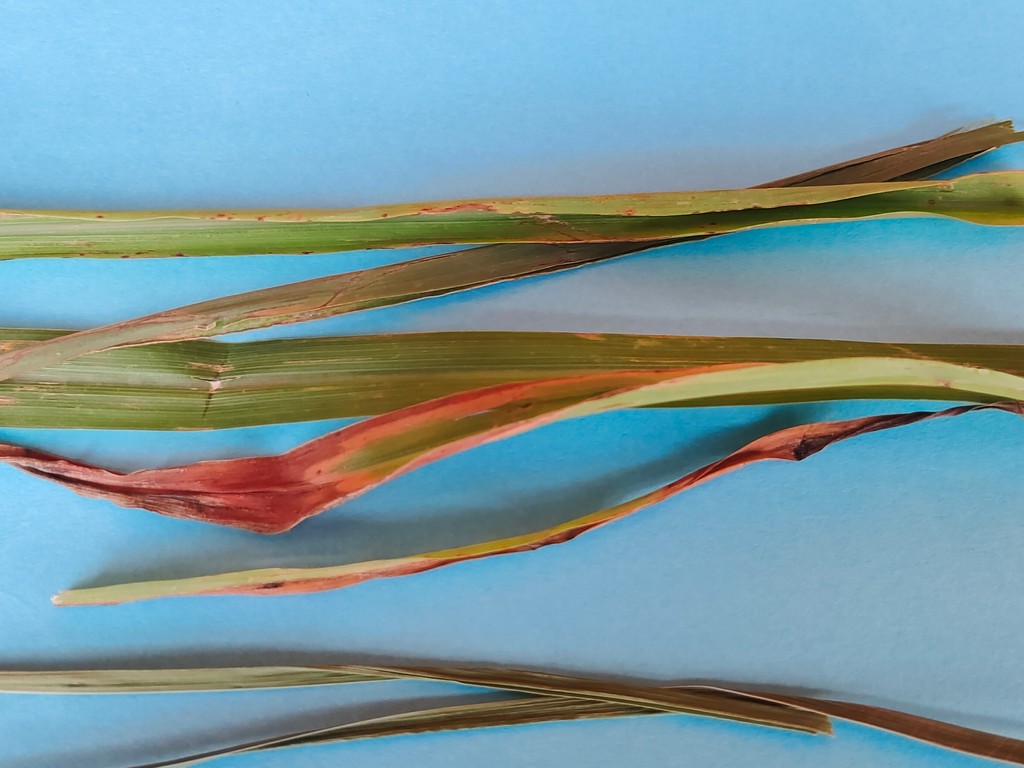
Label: Unhealthy